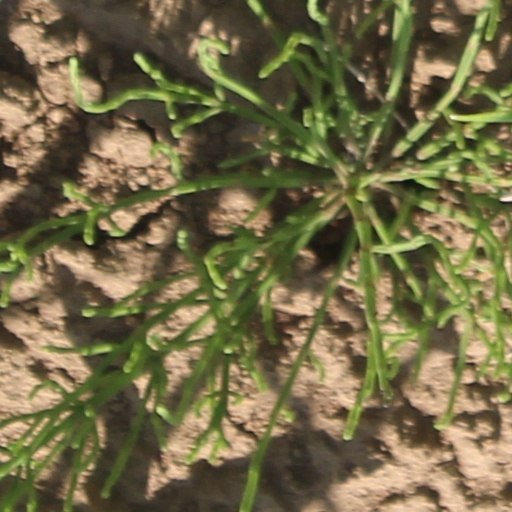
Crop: wheat